Sampo Lappelill

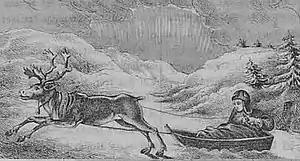
Sampo Lapelill ("Eos", 1860)

"Sampo Lappelill. En saga från Lappland." ("Sampo the Little Lapp Boy. A Tale from Lappland") is a fairy tale by Finnish writer Zachris Topelius about an adventurous Sámi boy who defies the Mountain King creature. "Lapp" is the historical term for a Sámi person and Lapland is a historical Northern Scandinavian region, the traditional land of Sami people. Although a Finn, Topelius wrote in Swedish.